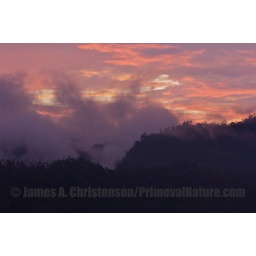
Sunset over cloud forest